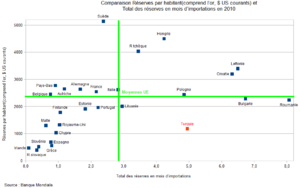
Comparaison du niveau des réserves de quelques pays européens - Source: Banque Mondiale
En 2017, la Turquie est la première puissance économique du Moyen-Orient devant l'Iran et l'Arabie saoudite, la 7ᵉ puissance économique d'Europe et la 13ᵉ puissance économique mondiale. Membre du G20 et de l'Union douanière, la Turquie a officiellement entamé ses négociations d’adhésion avec l’Union européenne en octobre 2005.